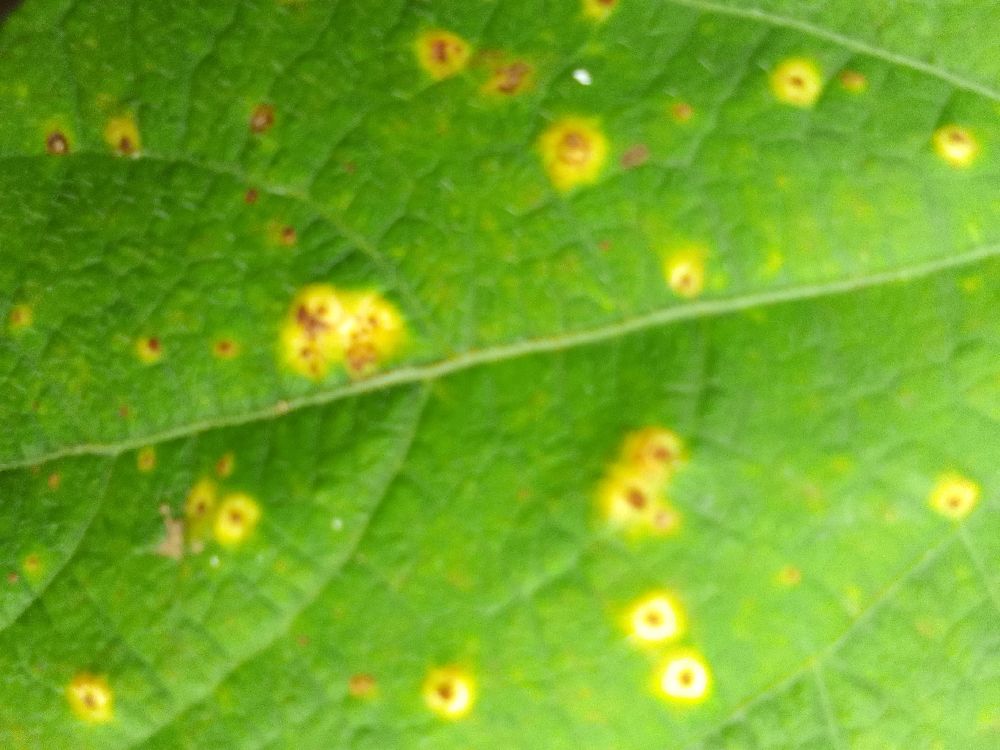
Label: rust